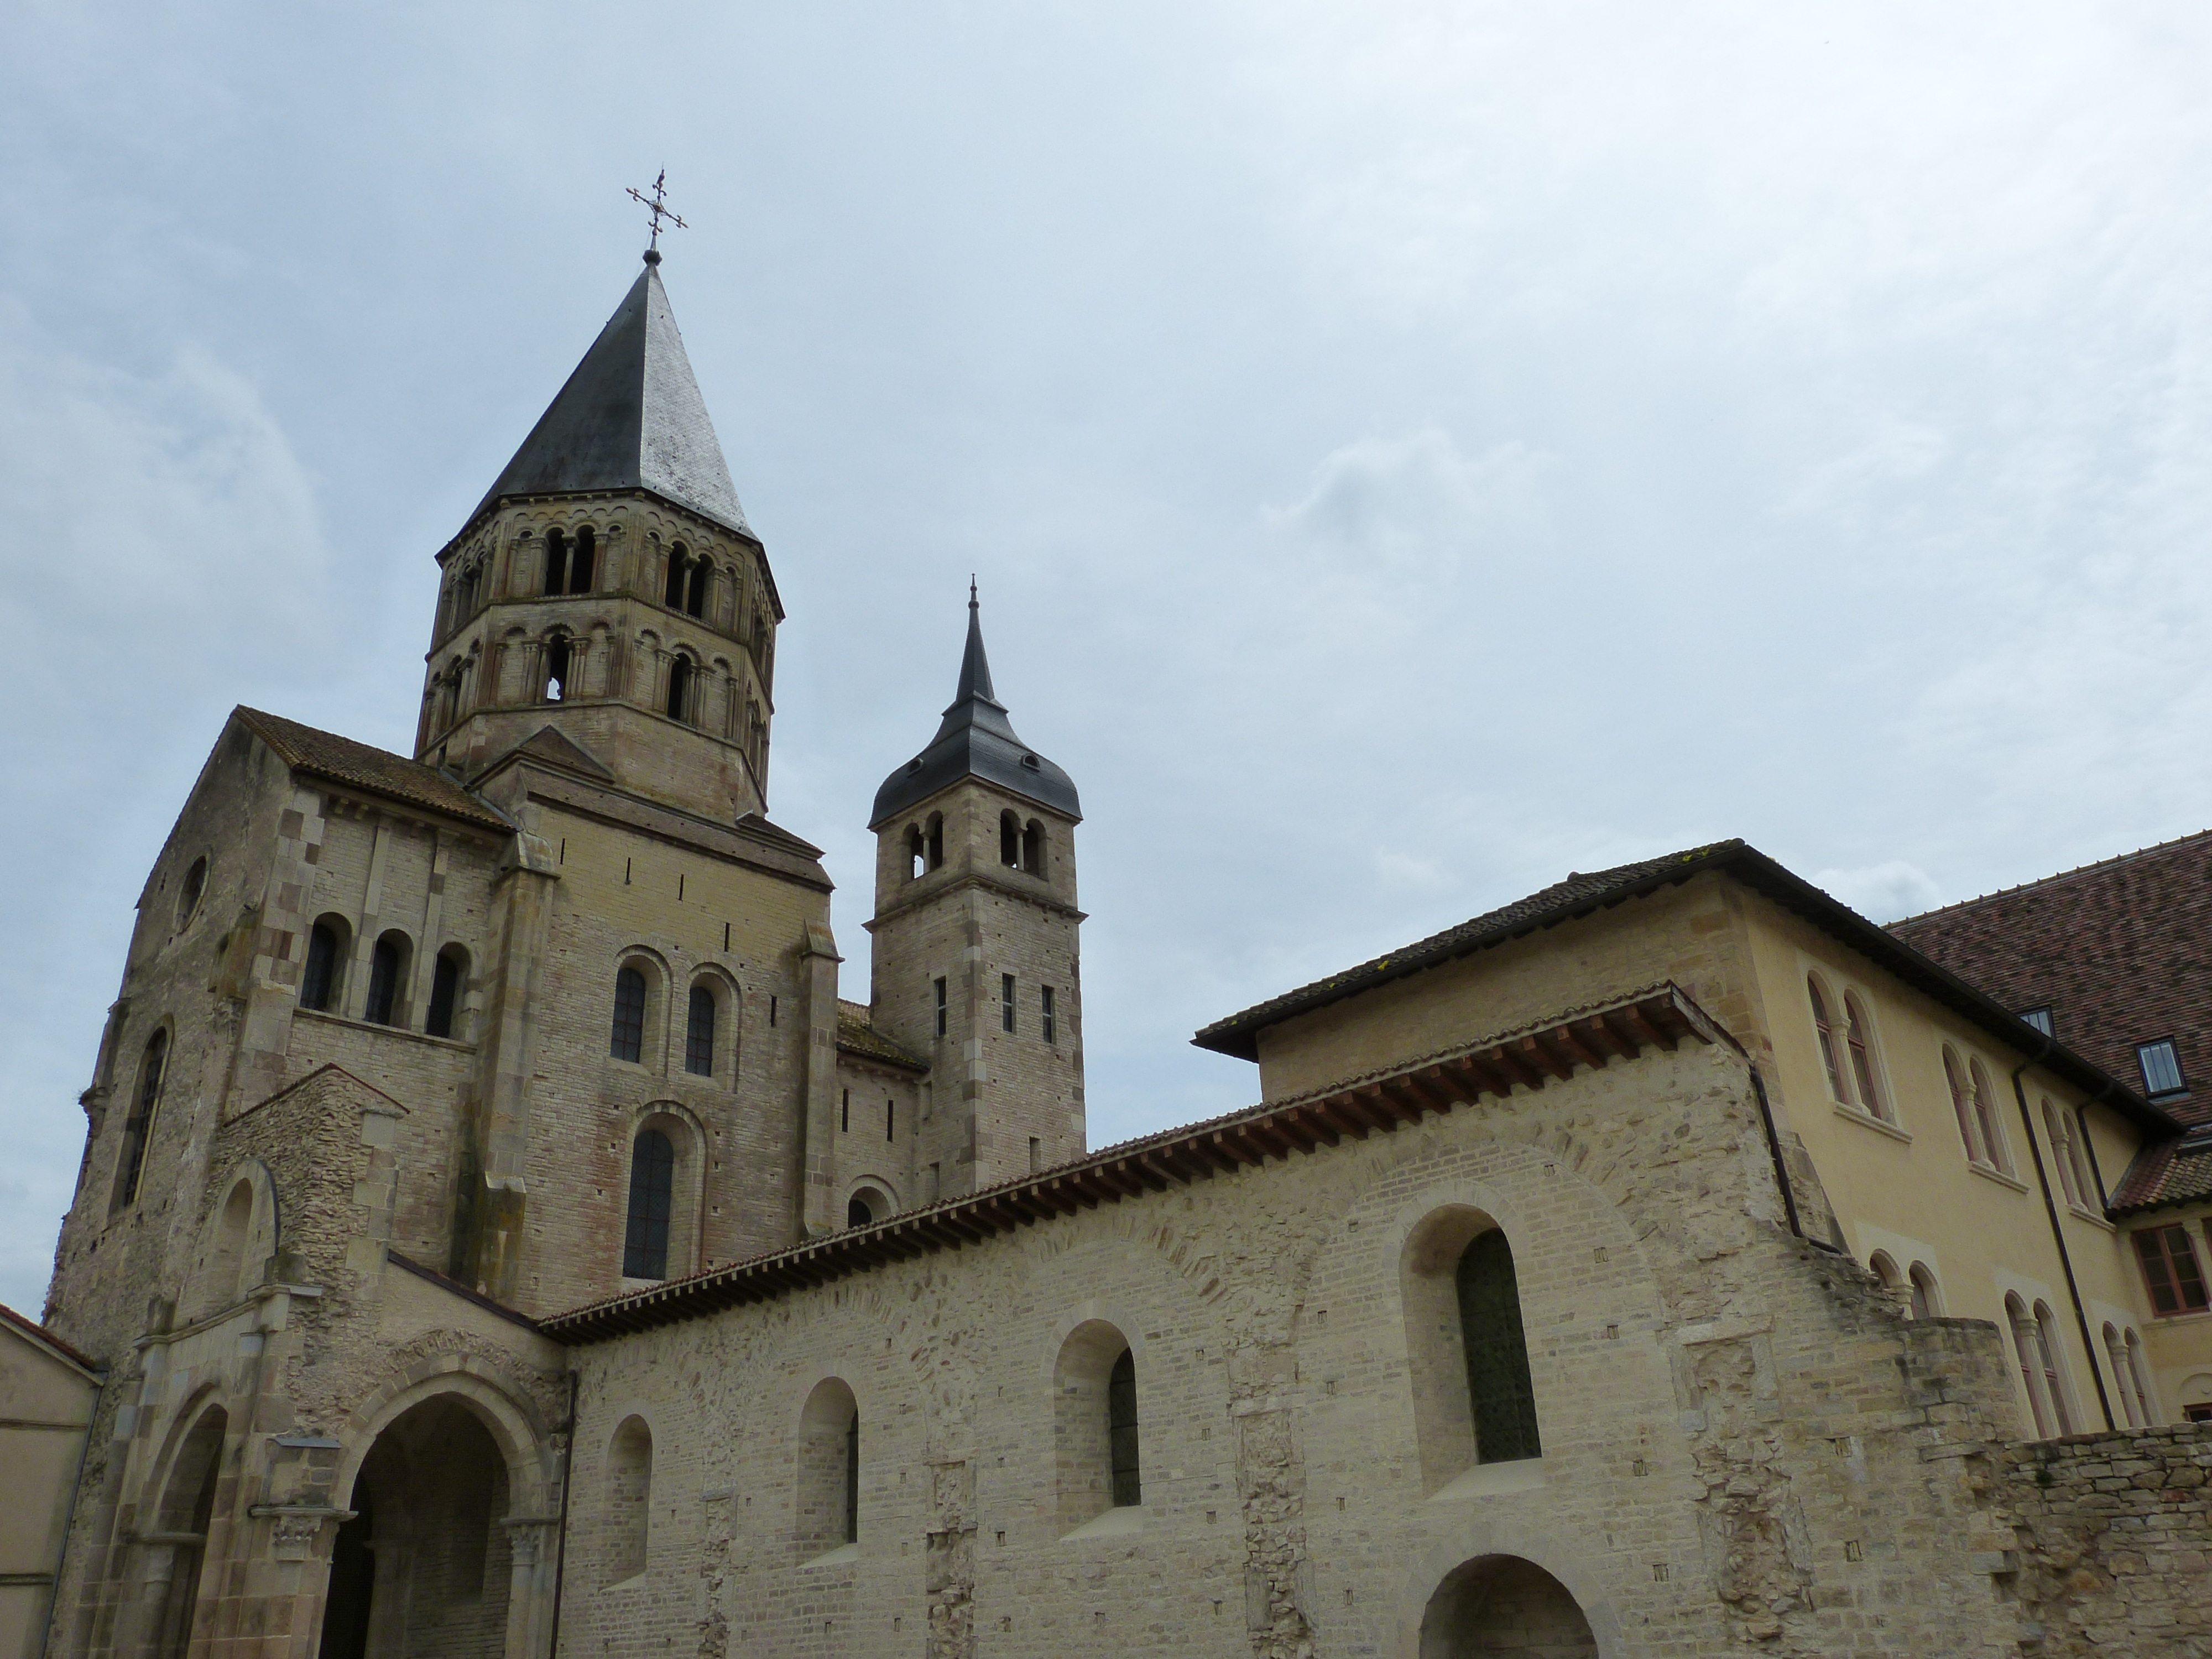
building, chateau, france, church, cathedral, place of worship, medieval architecture, steeple, monastery, abbey, romanesque, cluny, historically, middle ages, romanesque church, rhaeto romanic, rhone, saone, spanish missions in california